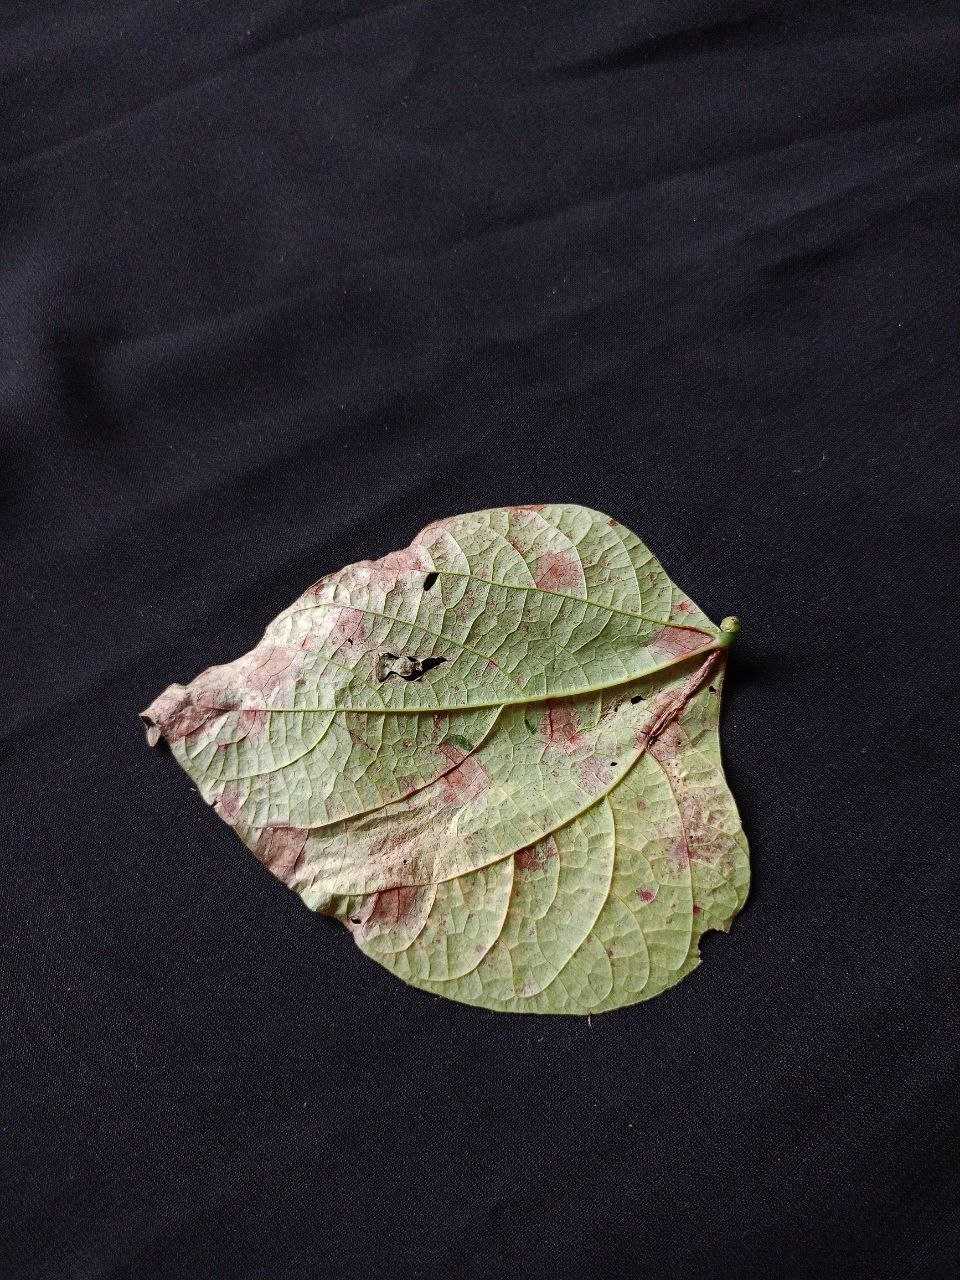
Crop: bean
Leaf condition: Blight